Virtual Studio Technology

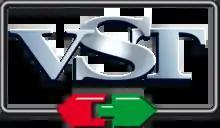
VST was developed by Steinberg Media Technologies in 1996. It creates a complete, professional studio environment on the PC or Mac.

Virtual Studio Technology (VST) is an audio plug-in software interface that integrates software synthesizers and effects units into digital audio workstations. VST and similar technologies use digital signal processing to simulate traditional recording studio hardware in software. Thousands of plugins exist, both commercial and freeware, and many audio applications support VST under license from its creator, Steinberg.